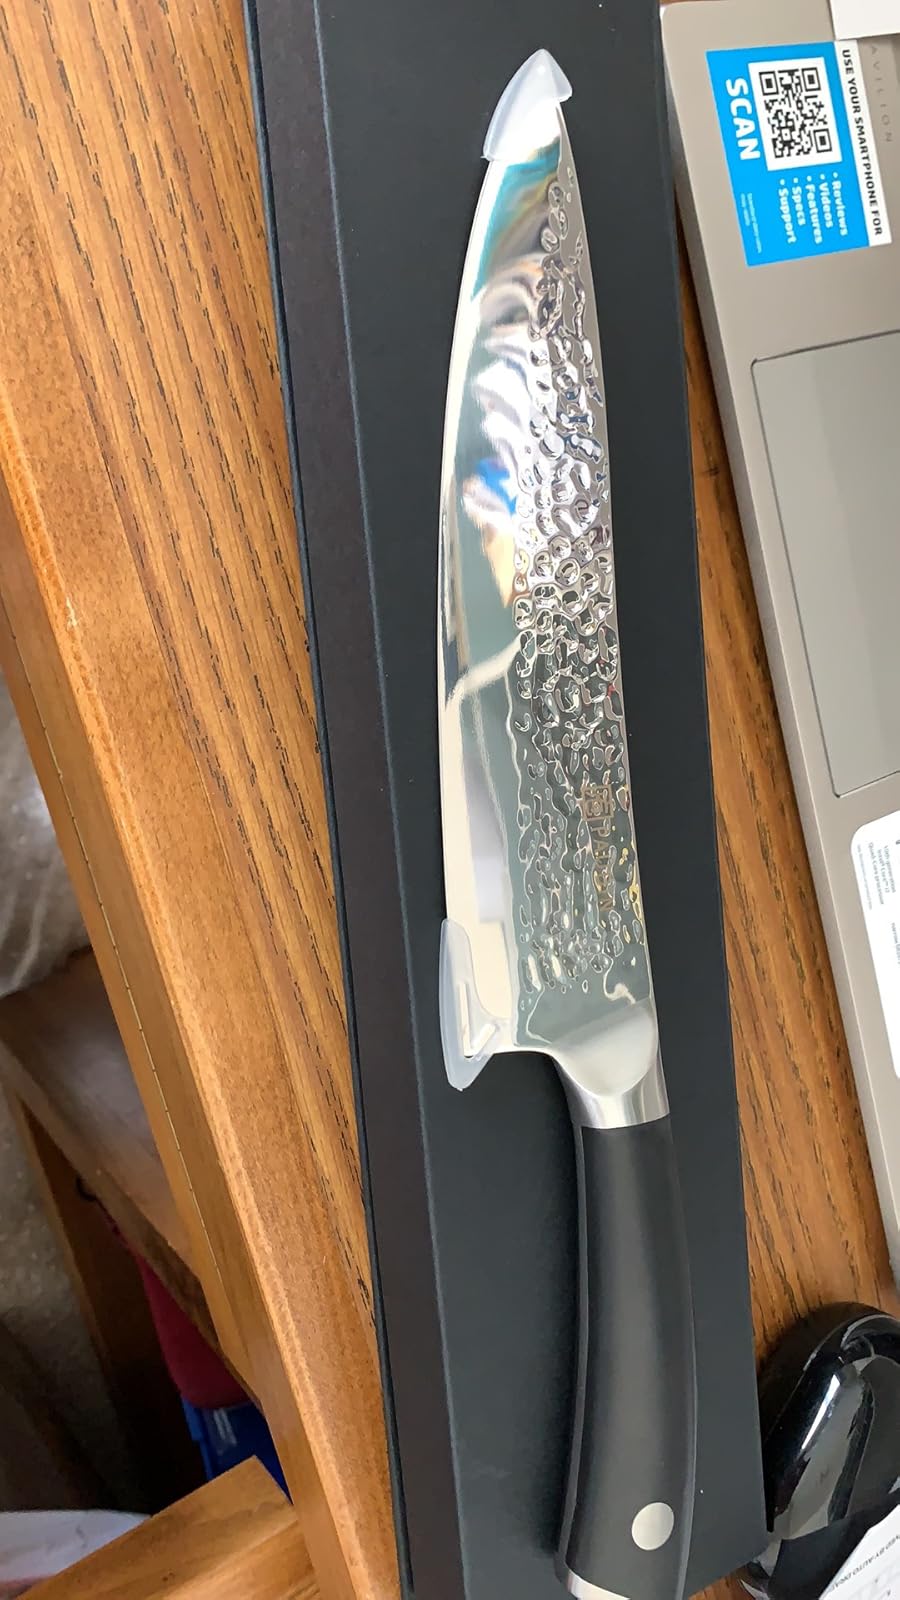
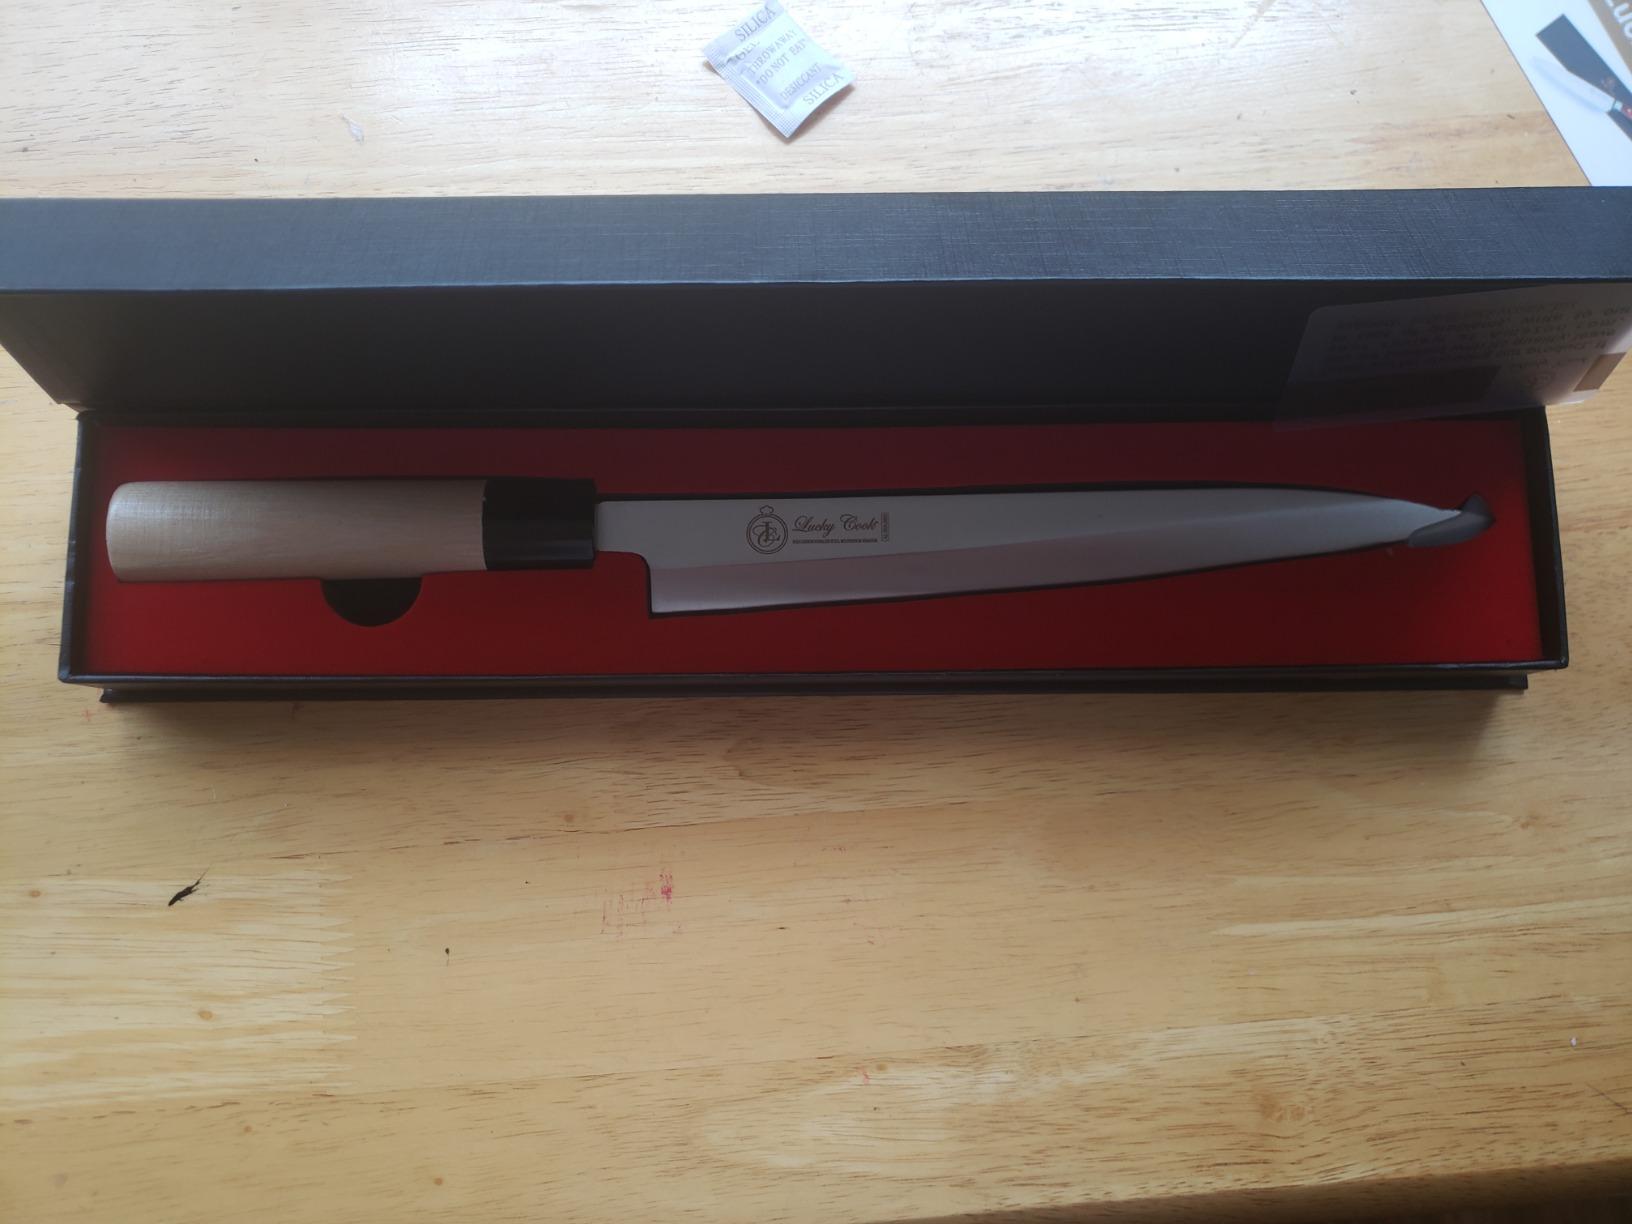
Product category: items_knife
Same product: no